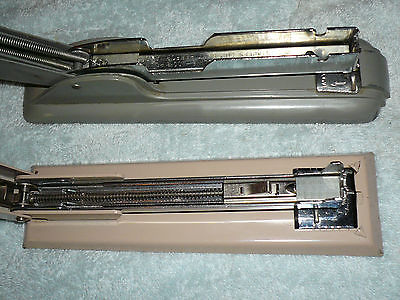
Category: stapler